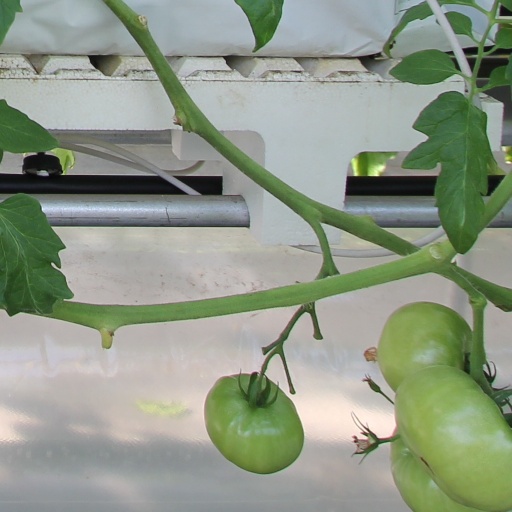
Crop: tomato